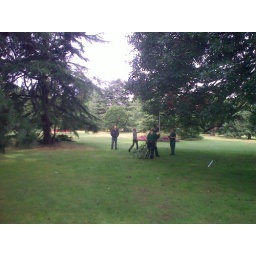
Sue Benson and STRI pruning trees in the flower garden Sept 2010